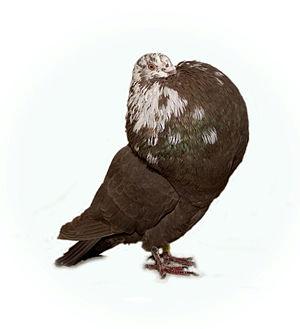
Les boulants forment un groupe de pigeons domestiques qui se distinguent des autres pigeons par un port très droit et surtout par un goitre qu'ils gonflent d'air. Les origines de ce type de pigeons sont controversées.